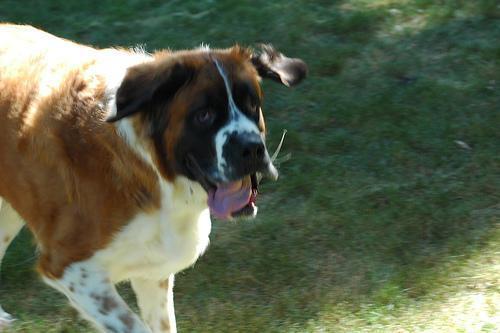
Saint_Bernard